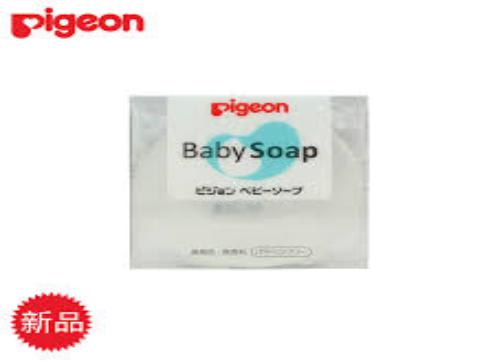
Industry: Necessities